Star Trek: Picard

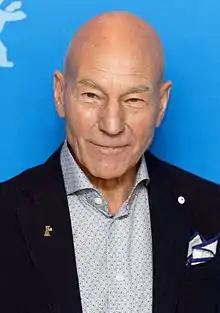
Patrick Stewart reprises the series' title role from previous "Star Trek" media

With the series announcement in August 2018 came confirmation that Stewart would star as Picard. At the start of March 2019, Santiago Cabrera and Michelle Hurd were both set to co-star in the series, with Cabrera being one of the most sought-after actors during the 2019 television pilot season and choosing this series over other offers. Later that month, newcomer Evan Evagora was cast in another series regular role. In April, Alison Pill, Harry Treadaway, and Isa Briones joined the cast. Characters for the new cast members were announced in July, with Pill as Agnes Jurati, Cabrera as Cristobal "Chris" Rios, Hurd as Raffi Musiker, Treadaway as Narek, and Evagora as Elnor. Briones portrays several androids, including Dahj and Soji Asha.